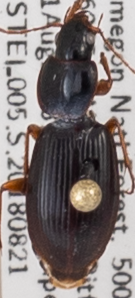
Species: Synuchus impunctatus
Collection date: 2018-08-21
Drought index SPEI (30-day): -0.864
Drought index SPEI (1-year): -0.46
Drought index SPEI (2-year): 1.186